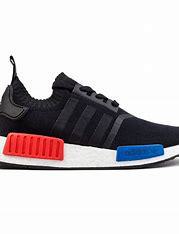
Brand: Adidas
Model: NMD_R1